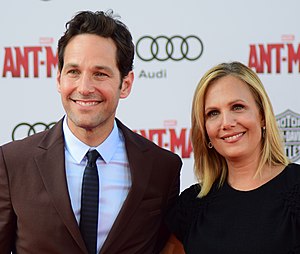
Paul Rudd / Personlige liv
Rudd ved premieren af Ant-Man i Juni 2015, sammen med sin kone Julie Yaeger
Paul Stephen Rudd er en amerikansk skuespiller, producer og manuskriptforfatter. Rudd blev kendt for sin rolle som Phoebe Buffays kæreste Mike Hannigan i komedieserien Venner. Senere har Paul Rudd medvirket i en lang række succesfulde komediefilm, bl.a. Anchorman: The Legend of Ron Burgundy og I Love You, Man.